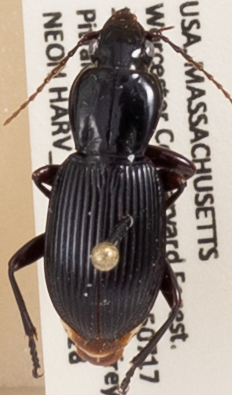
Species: Pterostichus tristis
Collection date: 2018-08-28
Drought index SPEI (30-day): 1.69
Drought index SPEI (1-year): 1.13
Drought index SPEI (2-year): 1.01